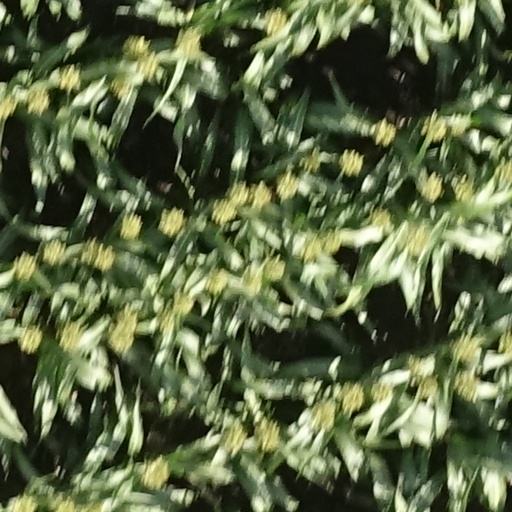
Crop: sorghum